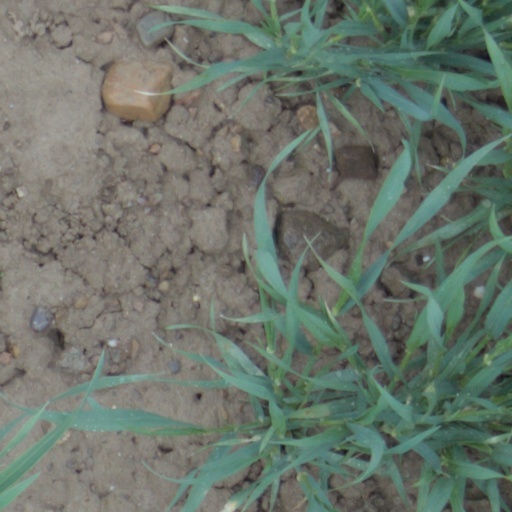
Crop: wheat